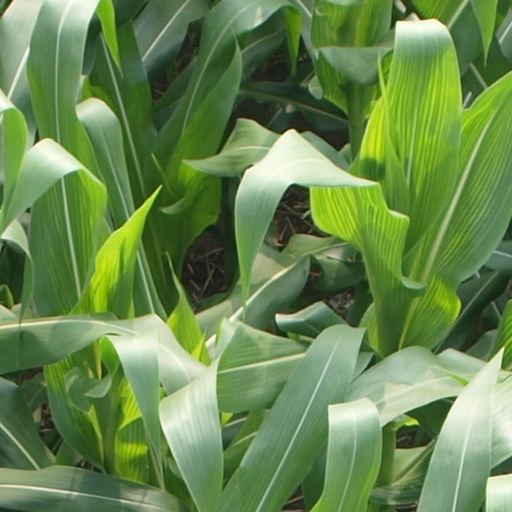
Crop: maize; corn